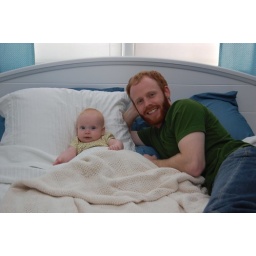
1) red hair. 2) blue eyes. 3) love to lounge in bed.